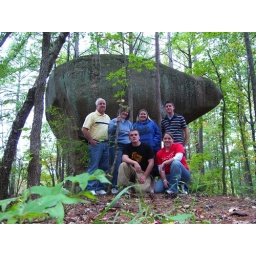
missionaries used to preach from on top of that rock in the middle of the forest cause the town wanted to murder them.